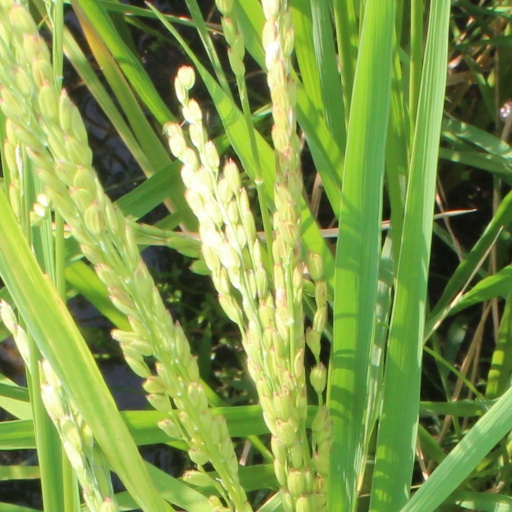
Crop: rice